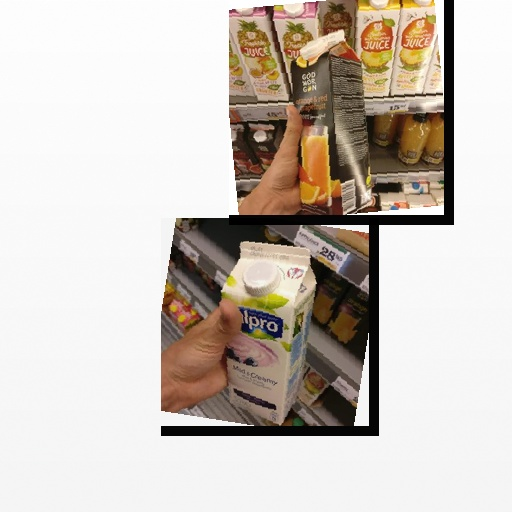
Food items: orange_red_grapefruit_juice, blueberry_soy_yogurt